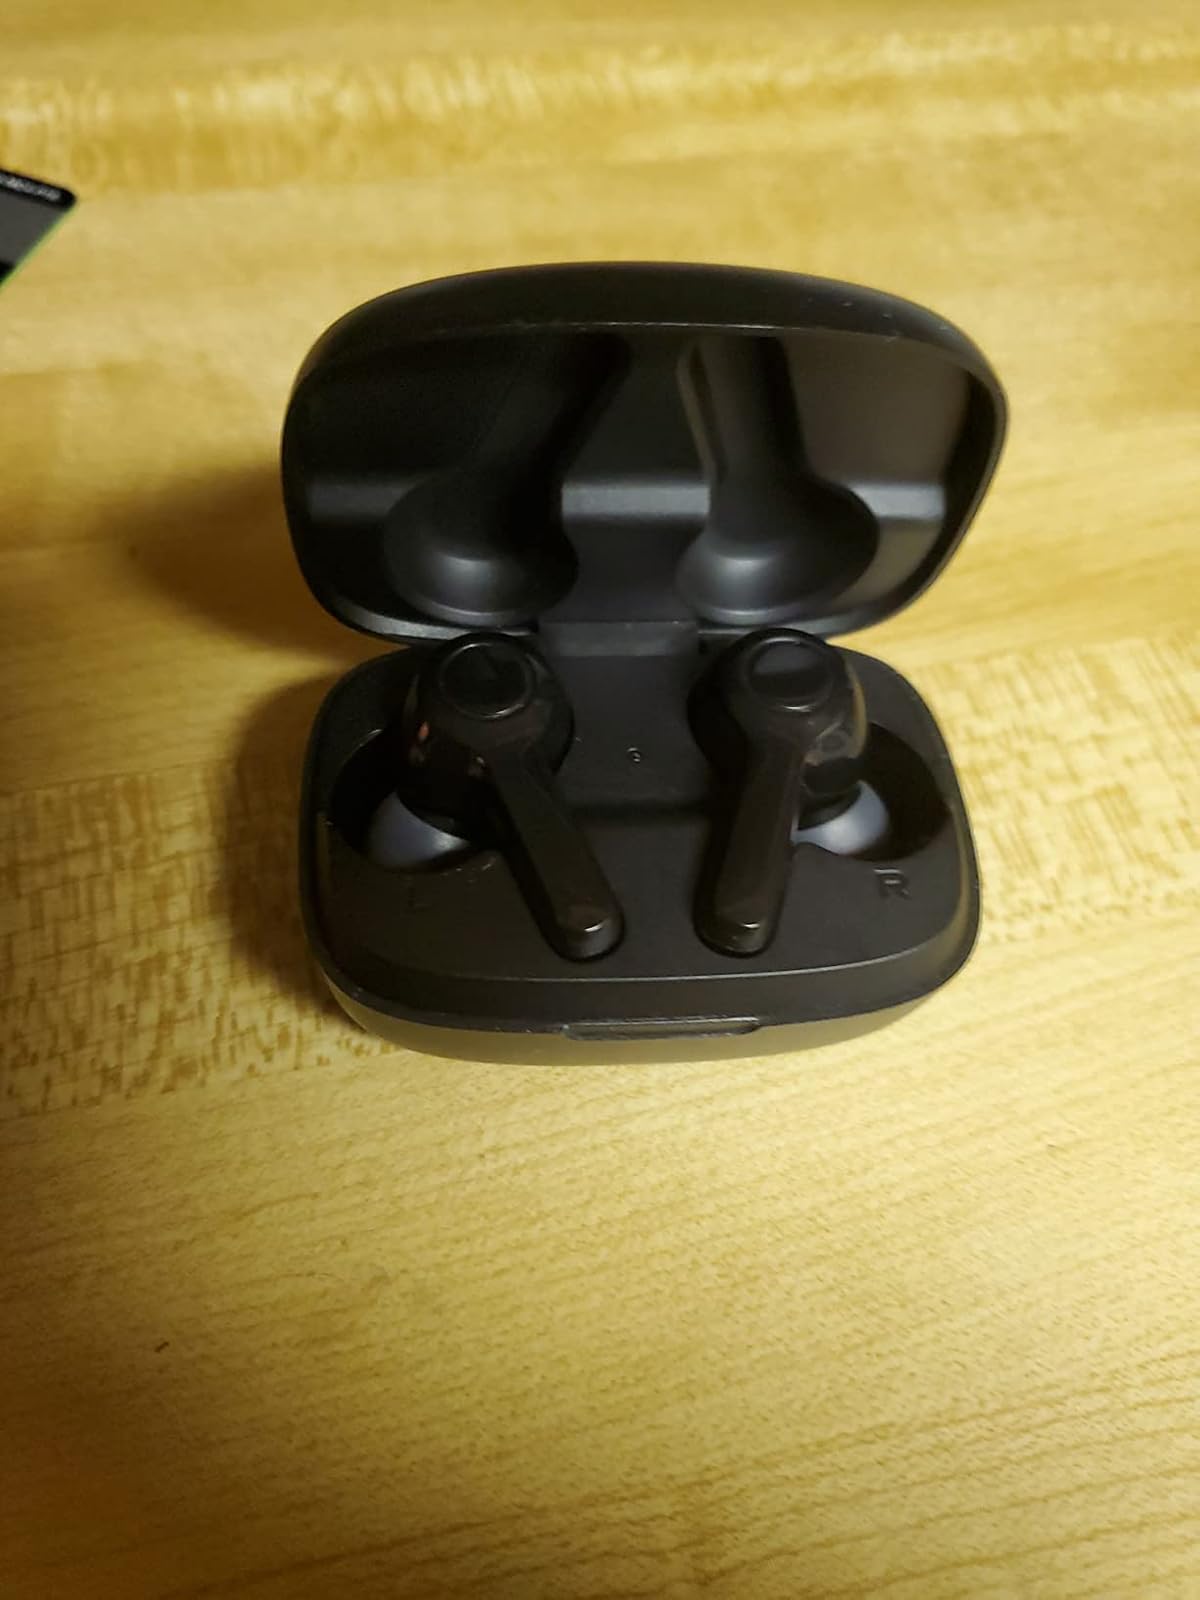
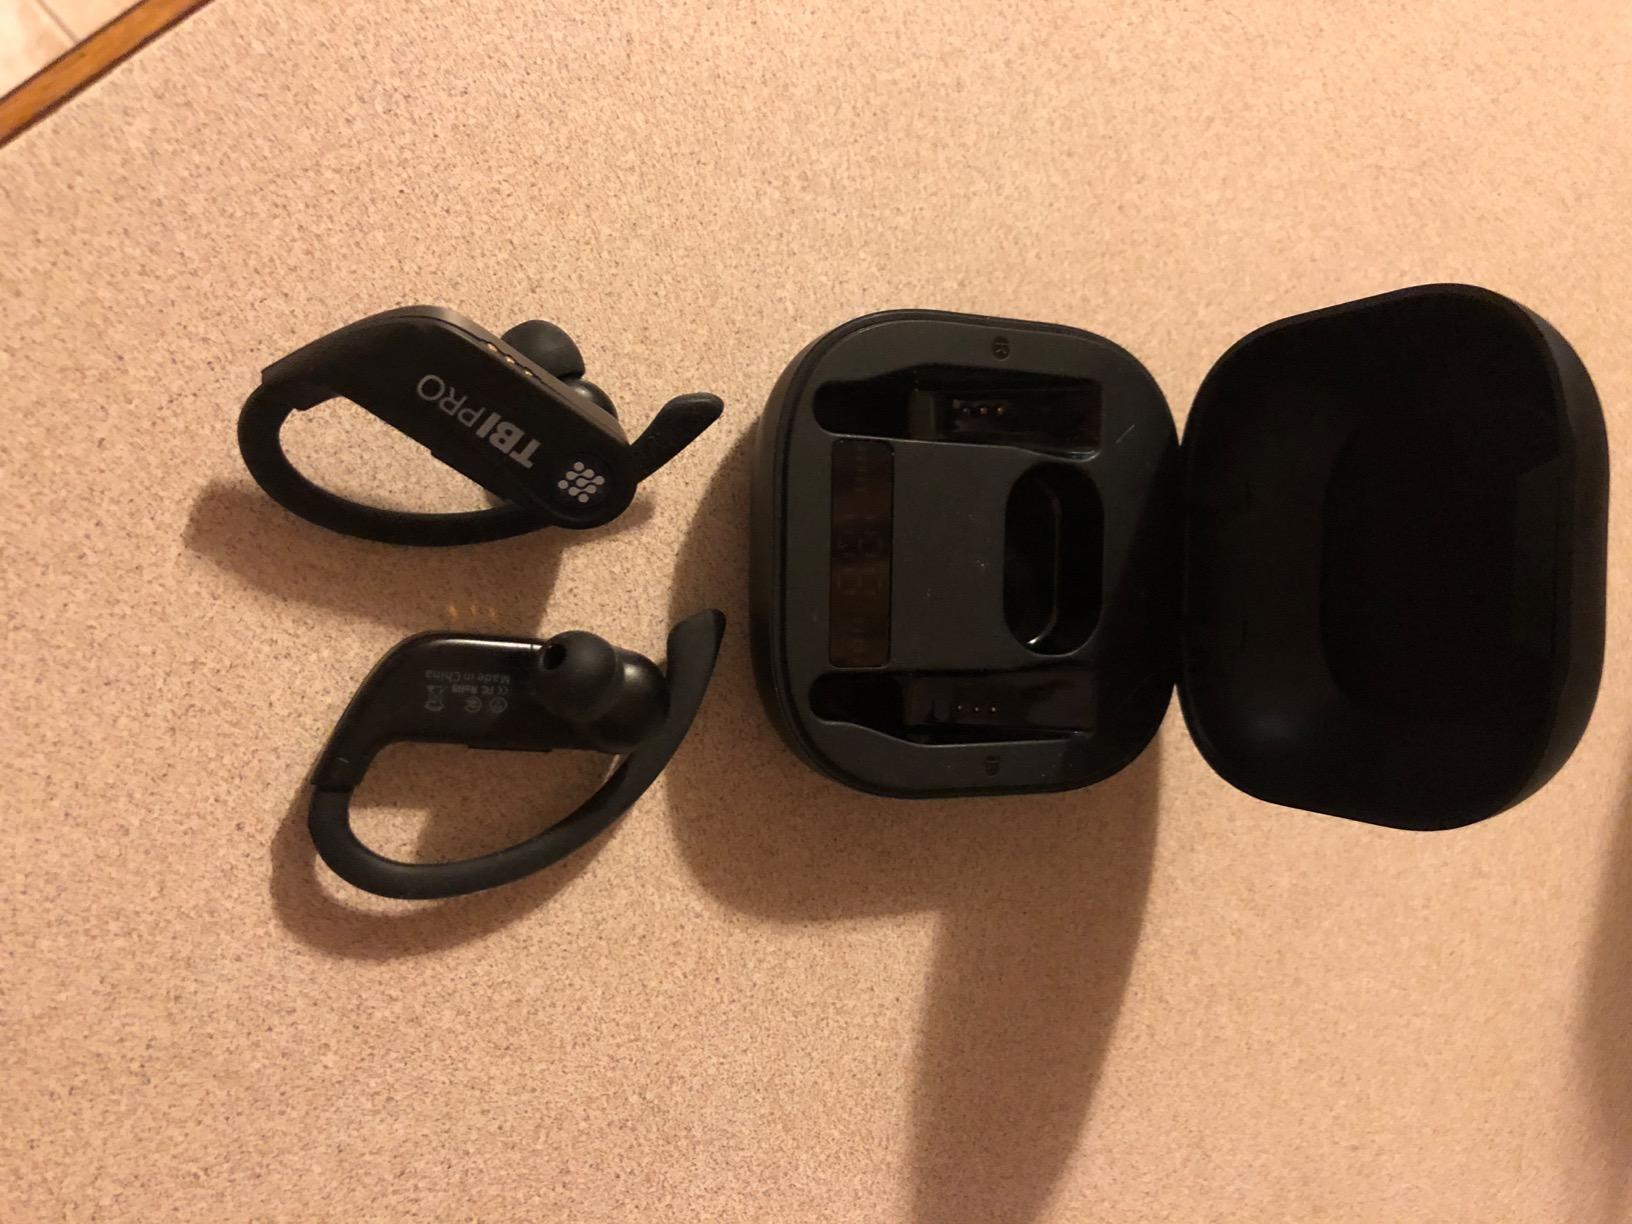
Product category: earbuds
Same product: no